Spring Creek Park

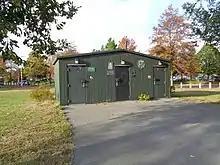
The cricket field comfort station, completed in July 2013

At both Spring Creek and Marine Park, sewage sludge from wastewater plants was mixed with sand to create "synthetic topsoil" in order to provide a base for future vegetation. The projects were referred to as "Operation Sludge". The South Shore Incinerator was opened on June 30, 1954. At this time, Robert Moses' plans called for Spring Creek Park to extend east to Cross Bay Boulevard in Howard Beach and include a new beach and boat basin. The Queens Spring Creek landfill, the first portion of the park, was completed between 1956 and 1958, after which additional land reclamation projects began. A area was reclaimed in the Queens section of the park. Filling at the Pennsylvania Avenue Landfill began in 1956, while the Fountain Avenue Landfill began operations in 1961 or 1963. The landfill and incinerator operations significantly changed the topography and vegetation of the area. The western Howard Beach peninsula was significantly filled and extended west towards Old Mill Creek, allowing residential development to occur.